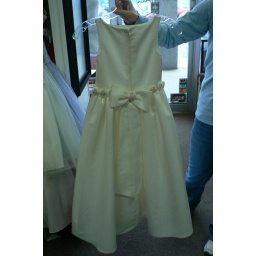
Here's an option for the flower girl dresses in sarah's wedding